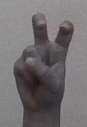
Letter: toot